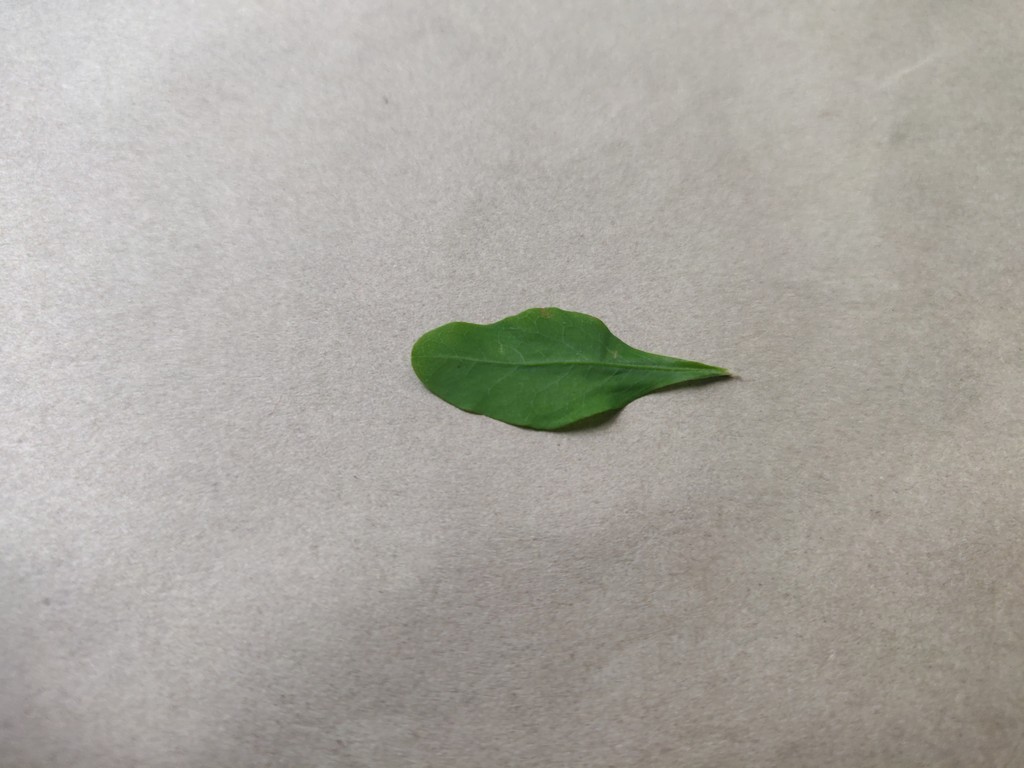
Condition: Healthy
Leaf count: single
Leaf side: front